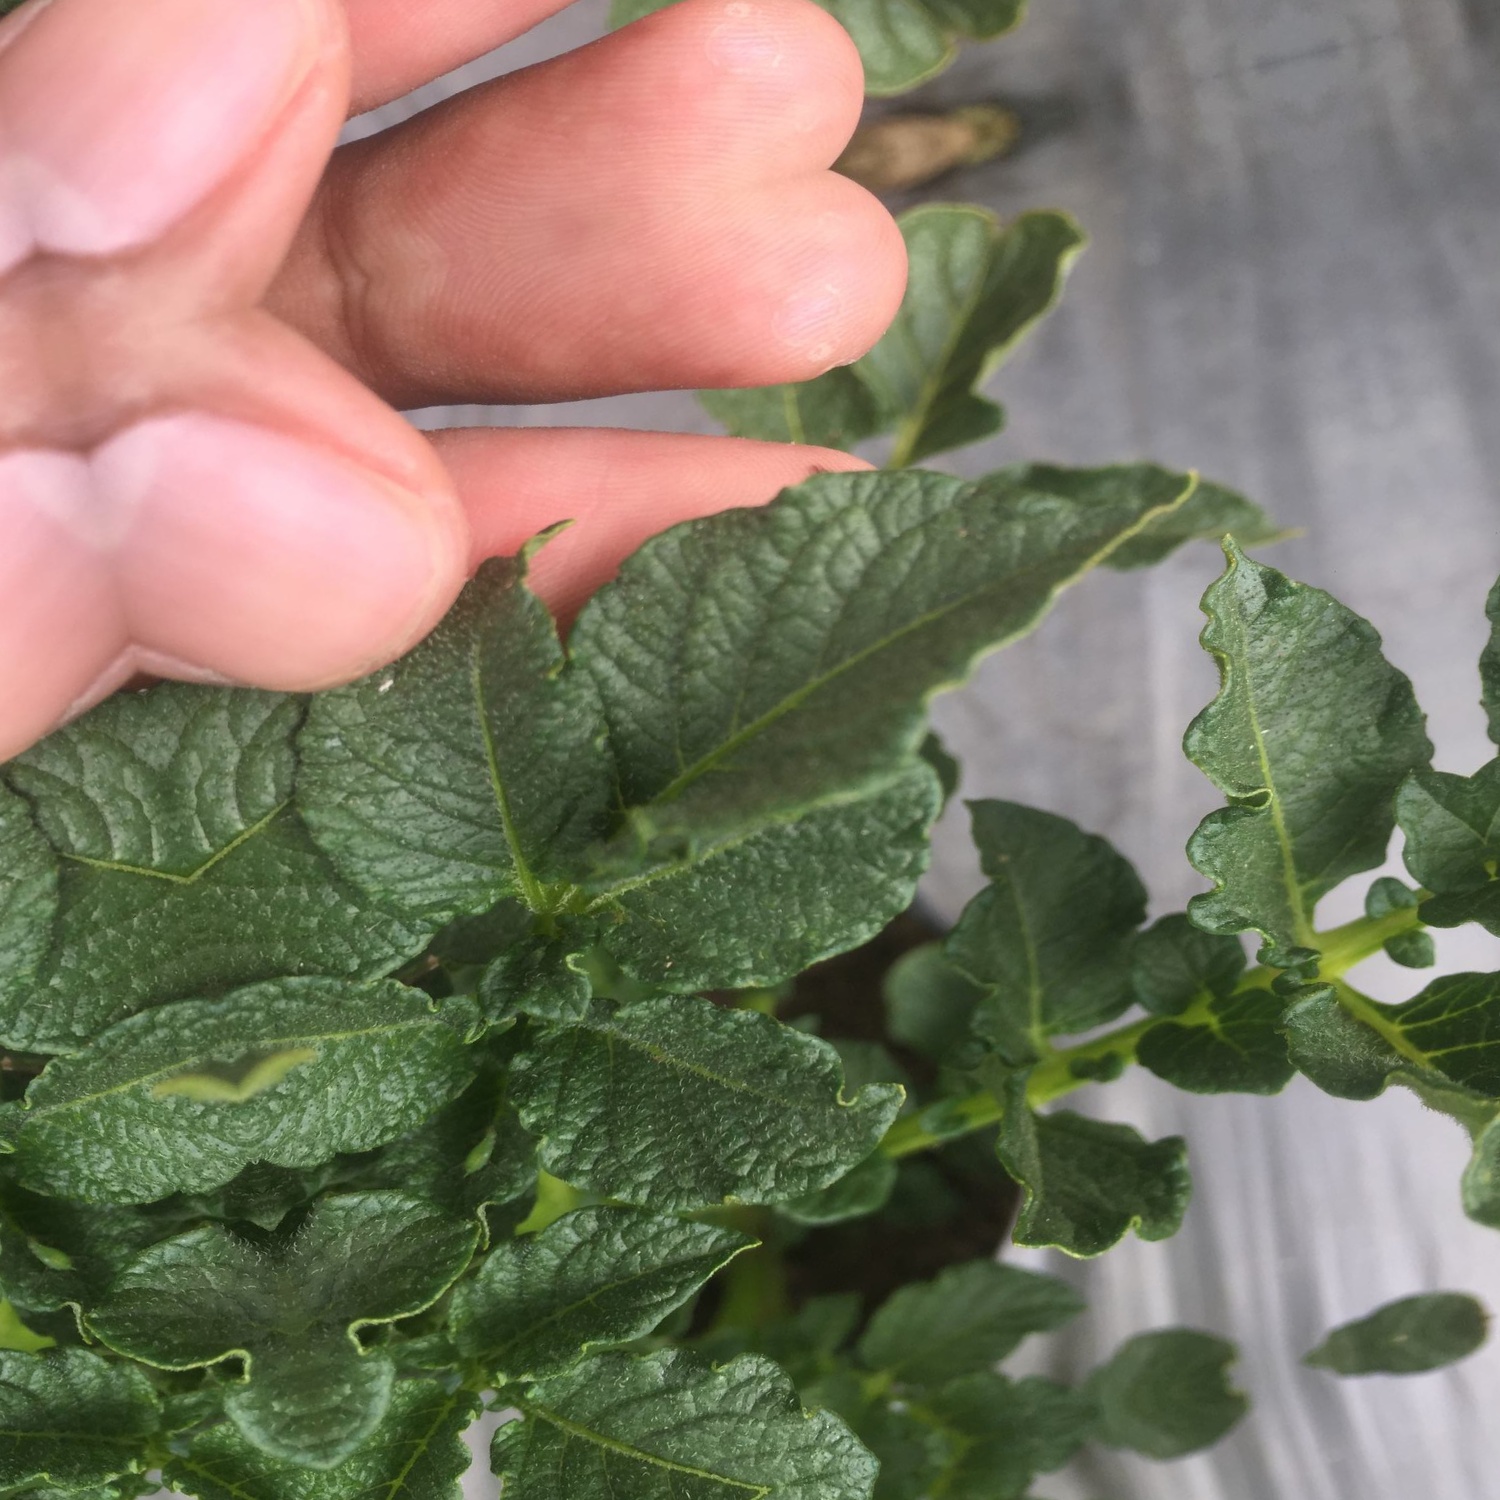
Etiqueta: Virus